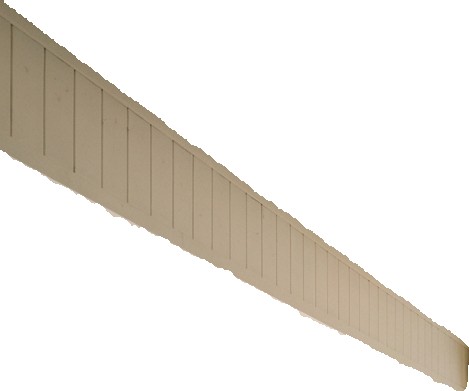
Surface category: cladding